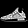
Label: Sneaker